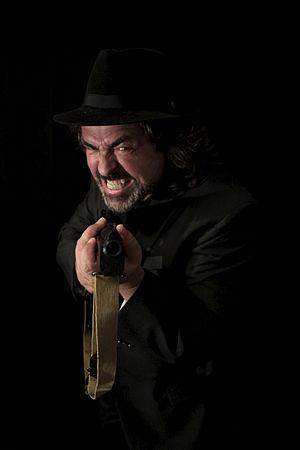
Les personnages de Chuck, série télévisée américaine, se constituent de onze acteurs principaux, d'une douzaine d'acteurs récurrents et d'un nombre aléatoire d'invités au fil des saisons.
Angus Macfadyen, né le 21 septembre 1963 à Glasgow, est un acteur écossais.